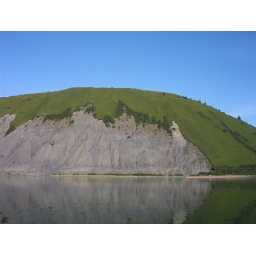
This was taken from the back of a small fishing boat near the coast guard base in Kodiak